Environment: real
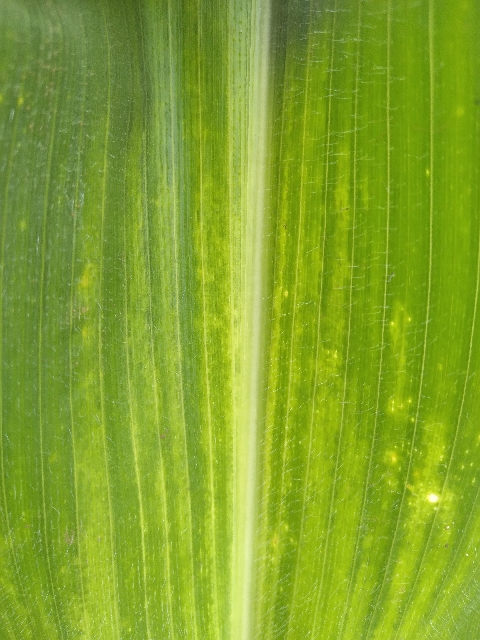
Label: lethal_necrosis